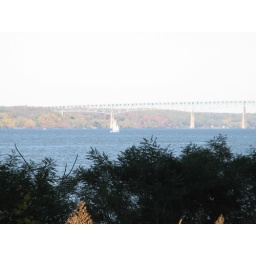
sail boats and the bridge over the hudson